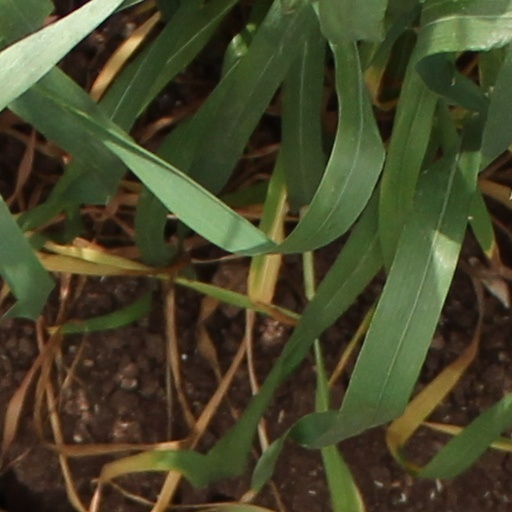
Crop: wheat